Bernie Bradley

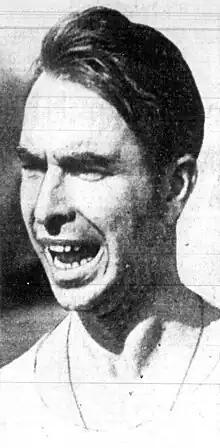
Bradley, circa 1942

Bernard A. Bradley (September 9, 1909 – July 24, 1986) was an American football and basketball coach. He served as the head football coach at Loyola Marymount University in 1942.